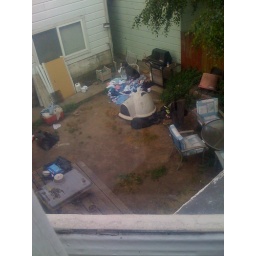
Our nasty neighbors whose dog is sitting in their dirty laundry outside.